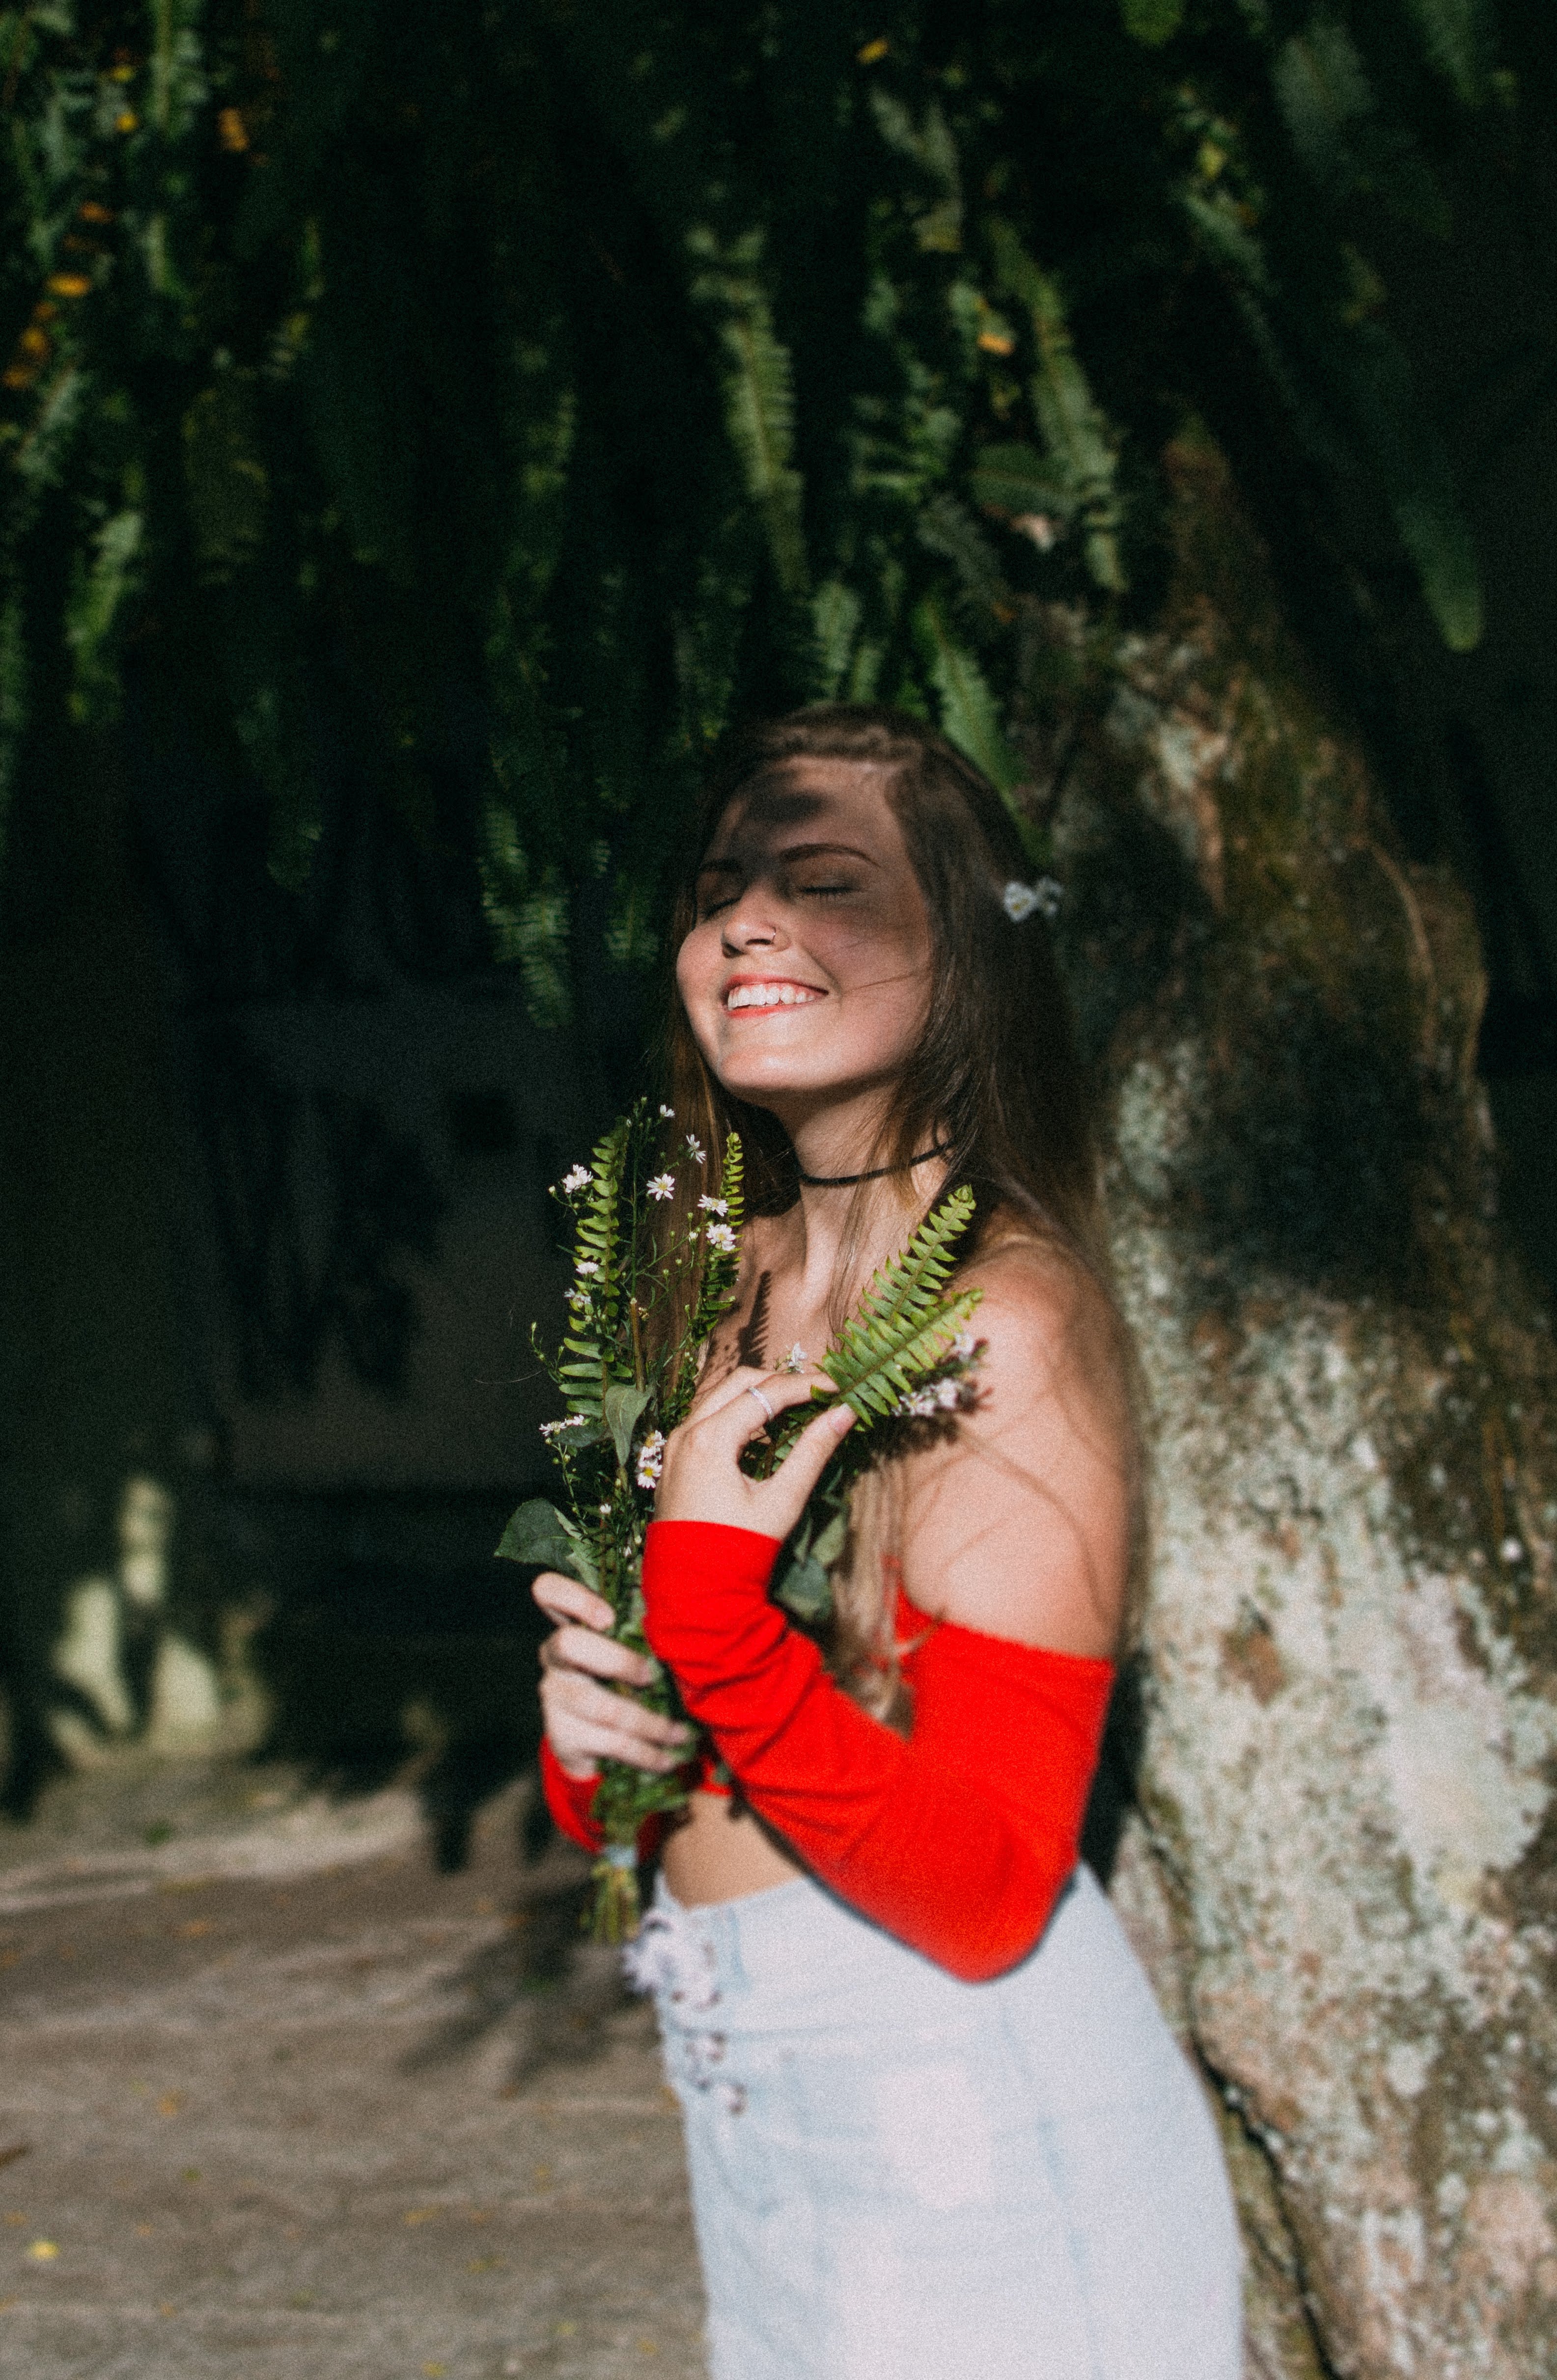
red, beauty, botany, tree, dress, lip, photography, smile, long hair, plant, flower, fawn, ceremony, trunk, photo shoot, abdomen